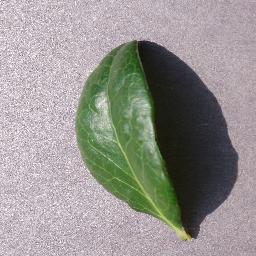
Label: Blueberry___healthy